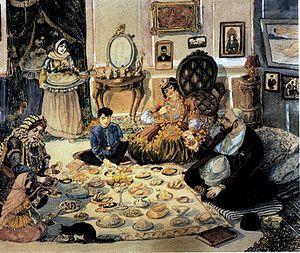
Le musée national d’art d’Azerbaïdjan est l’un des plus grands musées d’art d'Azerbaïdjan. Dix-sept mille objets y sont stockés. Le musée est fondé en 1936 et depuis 1943, il porte le nom de Roustam Moustafaïev, l’un des fondateurs de l’art décoratif théâtral en Azerbaïdjan. Le musée est installé dans deux bâtiments : l'ancien palais De Bourr et l'ancien lycée féminin Marie, construits à la fin du XIXᵉ siècle à Bakou. Le musée contient des œuvres d’art couvrant les différentes périodes de l’art de l’Orient ancien et d’Azerbaïdjan, de Russie et d’Europe occidentale. Les œuvres d'art de valeur de la collection du musée ont été exposées au Canada, à Cuba, en Syrie, en France, en Tchécoslovaquie, en Algérie, en Irak et dans d'autres pays.